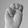
ASL letter: M